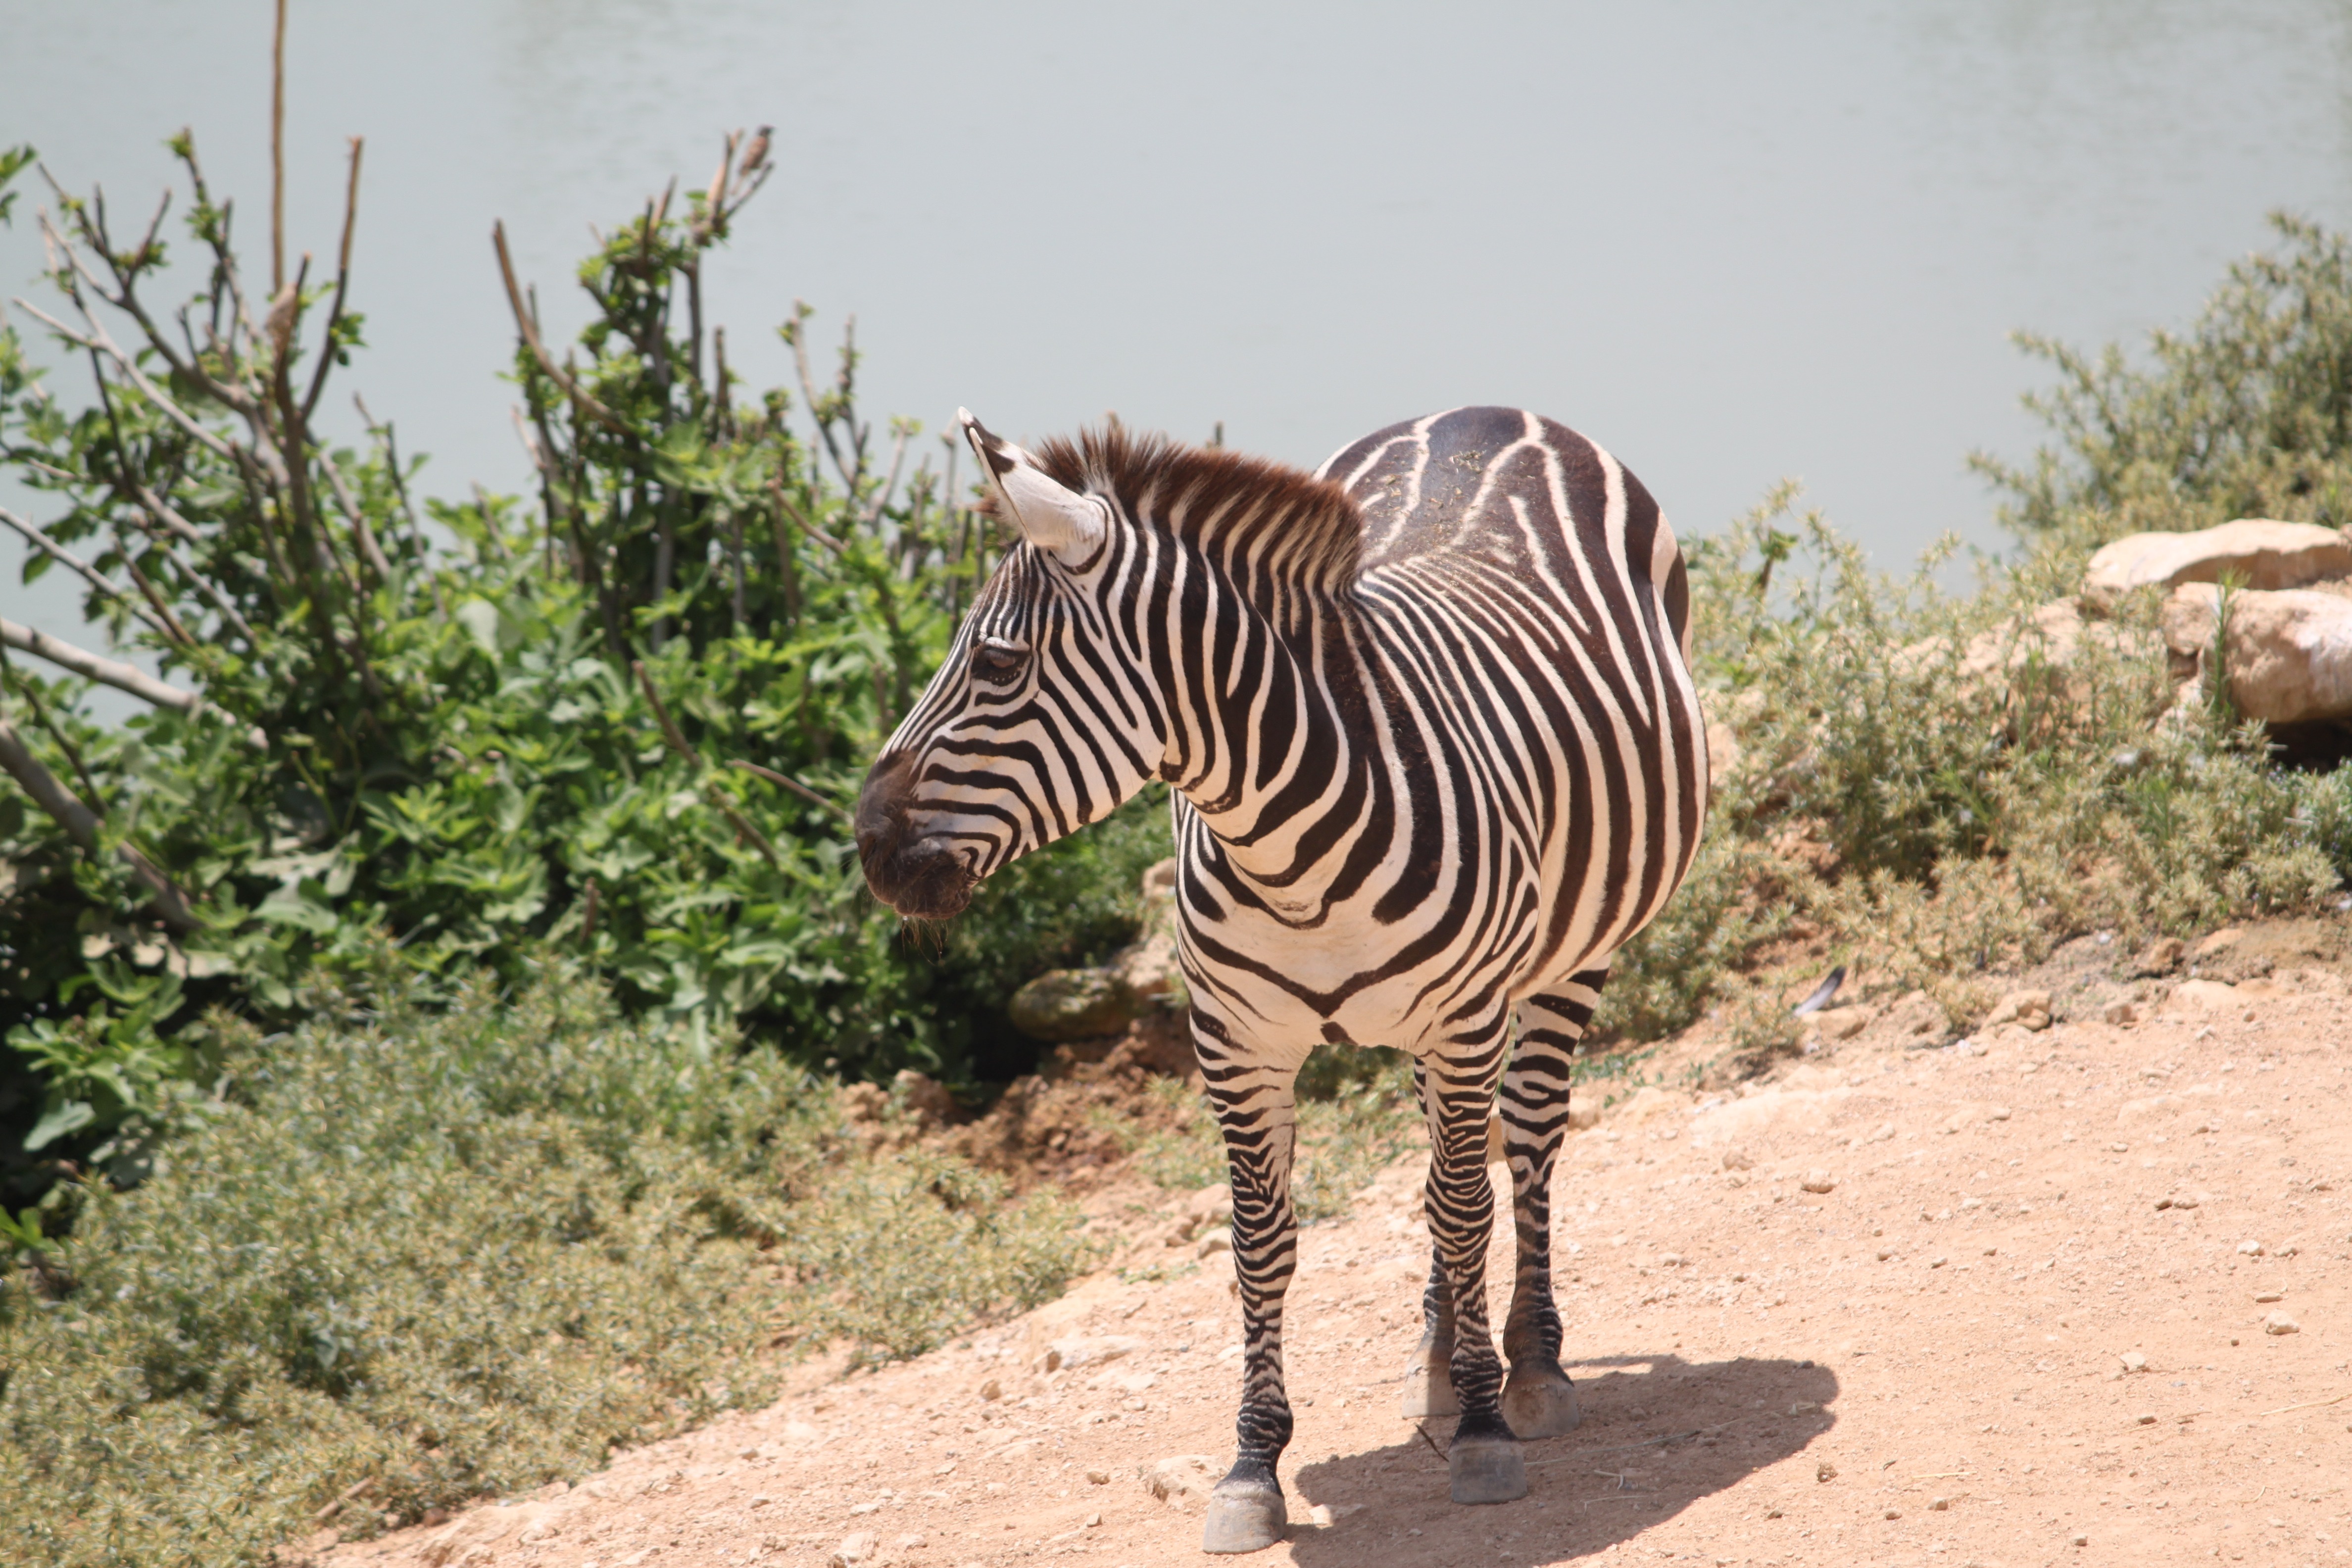
animal, wildlife, wild, zoo, africa, mammal, fauna, savanna, zebra, stripes, safari, zebras, horse like mammal